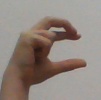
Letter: thal